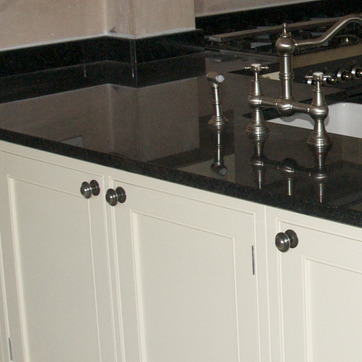
Material: polishedstone